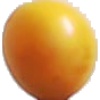
Label: Cherry Wax Yellow 1